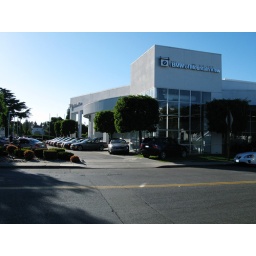
Every time I bike by I think about how I'm one less car on the road.